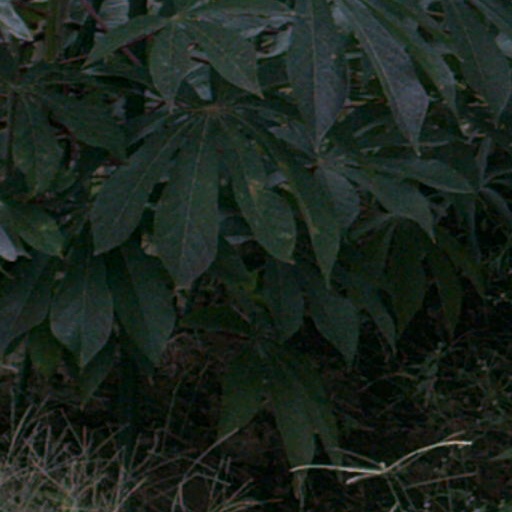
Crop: cassava